Montagu Scott

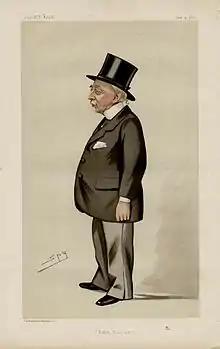

Montagu David Scott (15 March 1818 – 15 January 1900) was an English Conservative Party politician who sat in the House of Commons from 1874 to 1885.